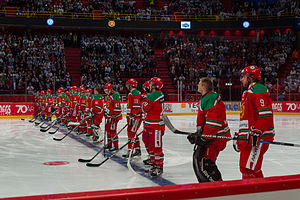
Mora IK
Mora IKs hold på isen i 2013
Mora IK eller Mora Hockey er en professionel ishockeyklub fra Mora, Dalarna i Sverige. Klubben spillede fra sæsonen 2004-05 i den bedste svenske række, Elitserien men rykkede ned efter sæsonen 2007-08 og skal derfor fra sæsonen 2008-09 spille i den næstbedste svenske række Hockeyallsvenskan. Klubben spiller sine hjemmekampe i FM Mattsson Arena der har plads til 4500 tilskuere.